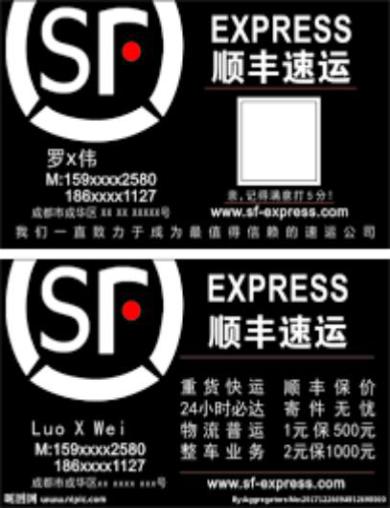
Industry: Others